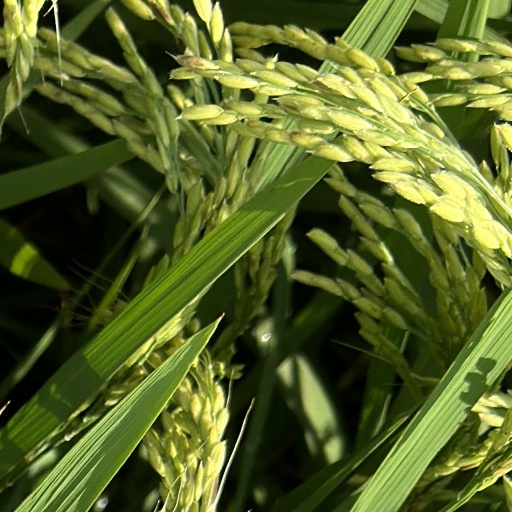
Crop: rice